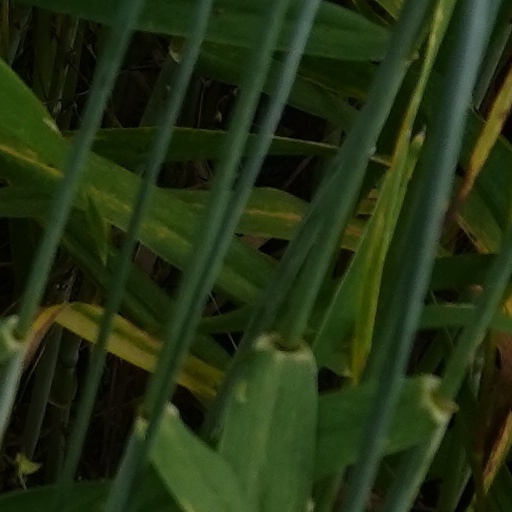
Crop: wheat